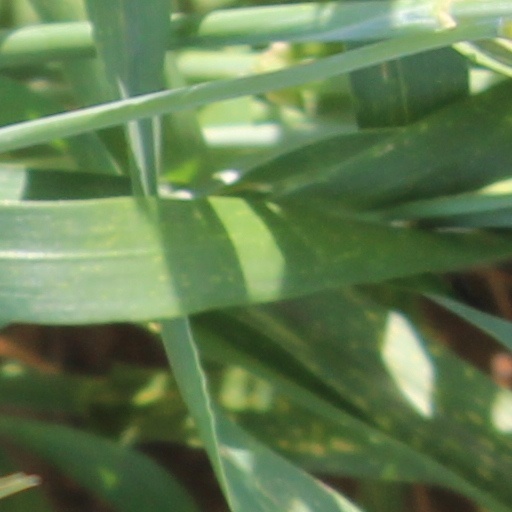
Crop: wheat